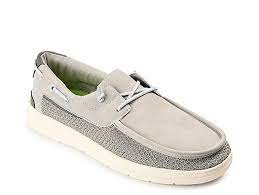
Label: Boat